Emy Gordon

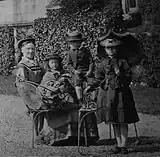
Gordon with her three eldest children at Ellon Castle in 1871.

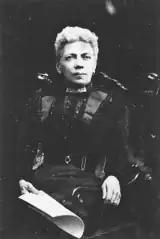
Emy Gordon in the early 1900s.

Gordon was born in Cannstatt, near Stuttgart, to Hartmund von Beulwitz (1814−1871), a Protestant landowner, and his Catholic wife Nanette Riedlinger (1808−1869).